Walter Gendall

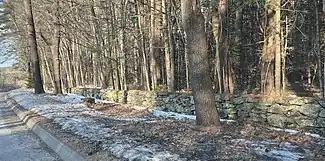
A section of the wall surrounding Gendall's former farm at Duck Cove

It is believed Gendall was married to Joane Guy, with whom he had a family. He had lived with them during his time as a military officer in Scarborough (from around 1661) and Falmouth, Massachusetts (now Portland, Maine). His father-in-law was John Guy, a fisherman in Falmouth.